Claude Lightfoot

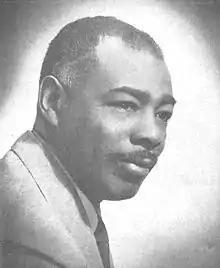
Lightfoot 1955

Claude M. Lightfoot (January 19, 1910 – July 17, 1991) was an African-American activist, politician, and author. From 1957 until his death in 1991 Lightfoot was an officer of the Communist Party of the USA (CPUSA) and was several times the nominee of that party for elected political office. The author of many books and articles about racism and communism, Lightfoot also traveled and lectured throughout the world.